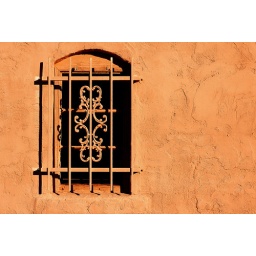
The window of a derelict building in downtown Phoenix, captured shortly before sunset.